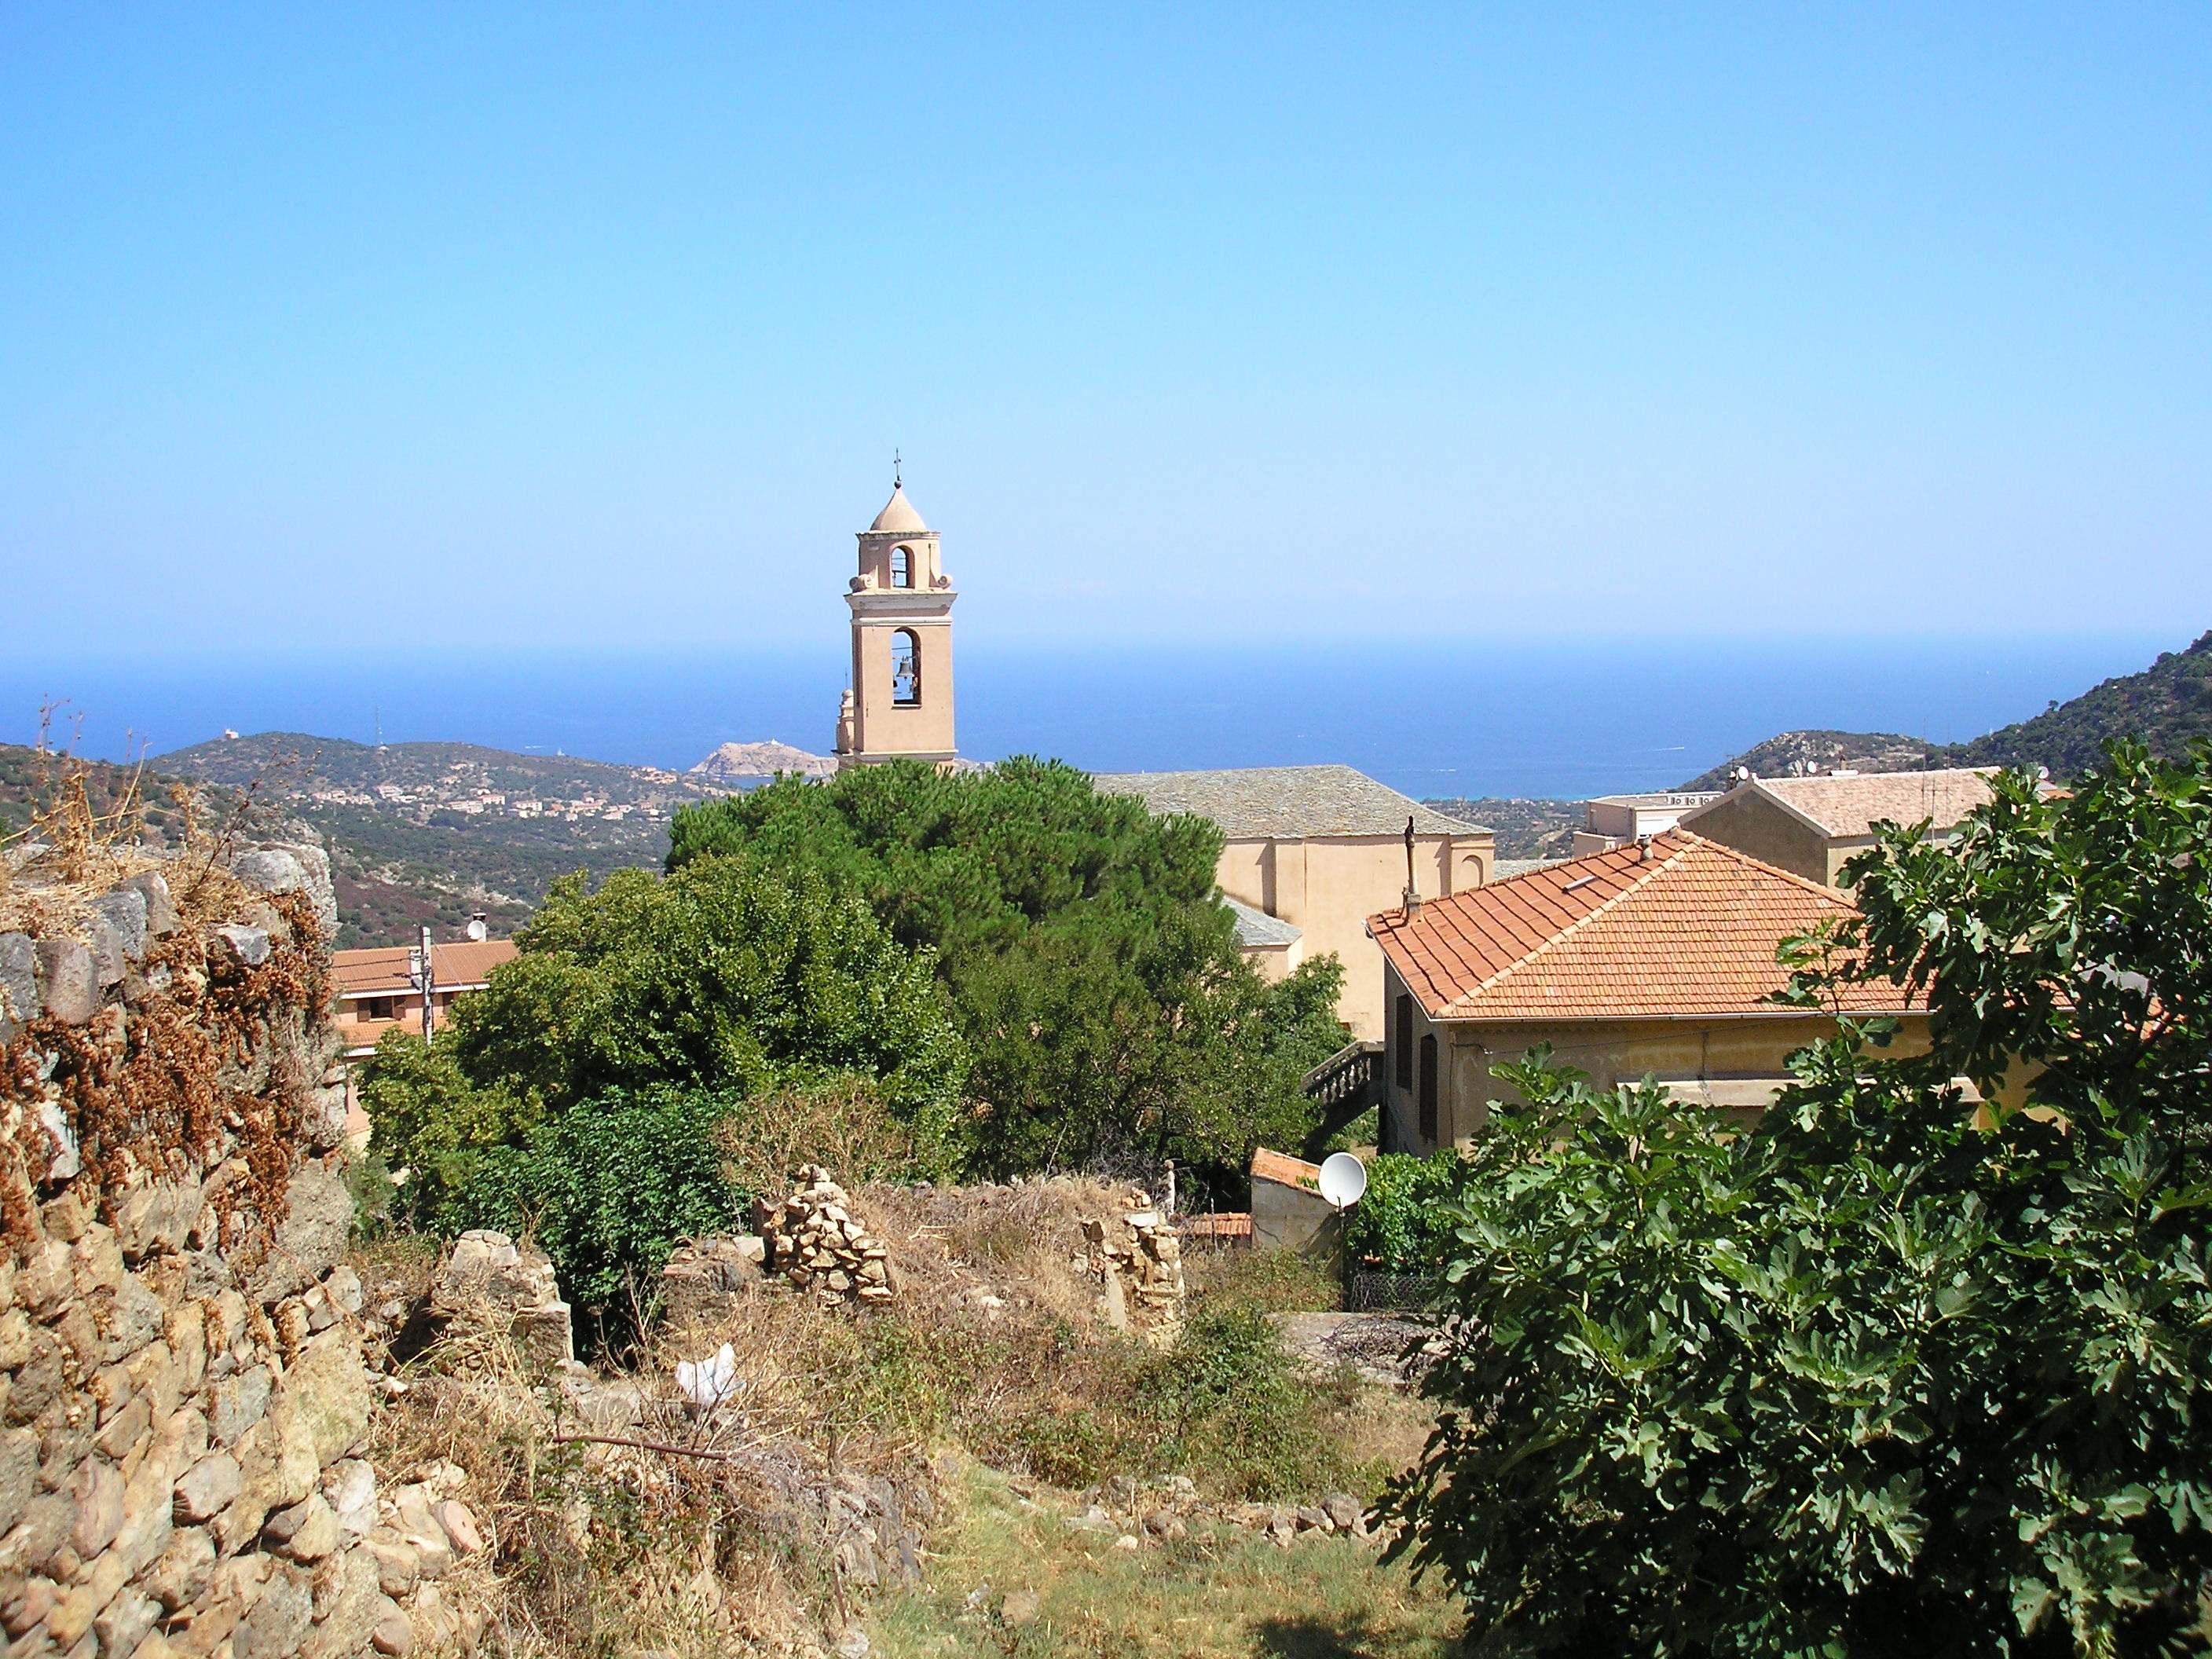
landscape, sea, coast, path, mountain, hill, town, vacation, village, tower, fortification, tourism, bell tower, monastery, pierre, promenade, campanile, corsican, rural area, human settlement, balagne